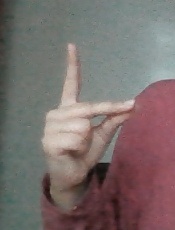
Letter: ta